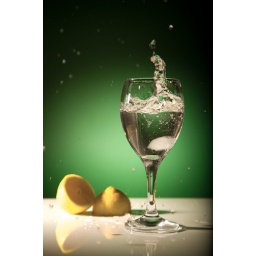
photography by birmingham photographers exposurephoto - wine glass with water splash and lemon